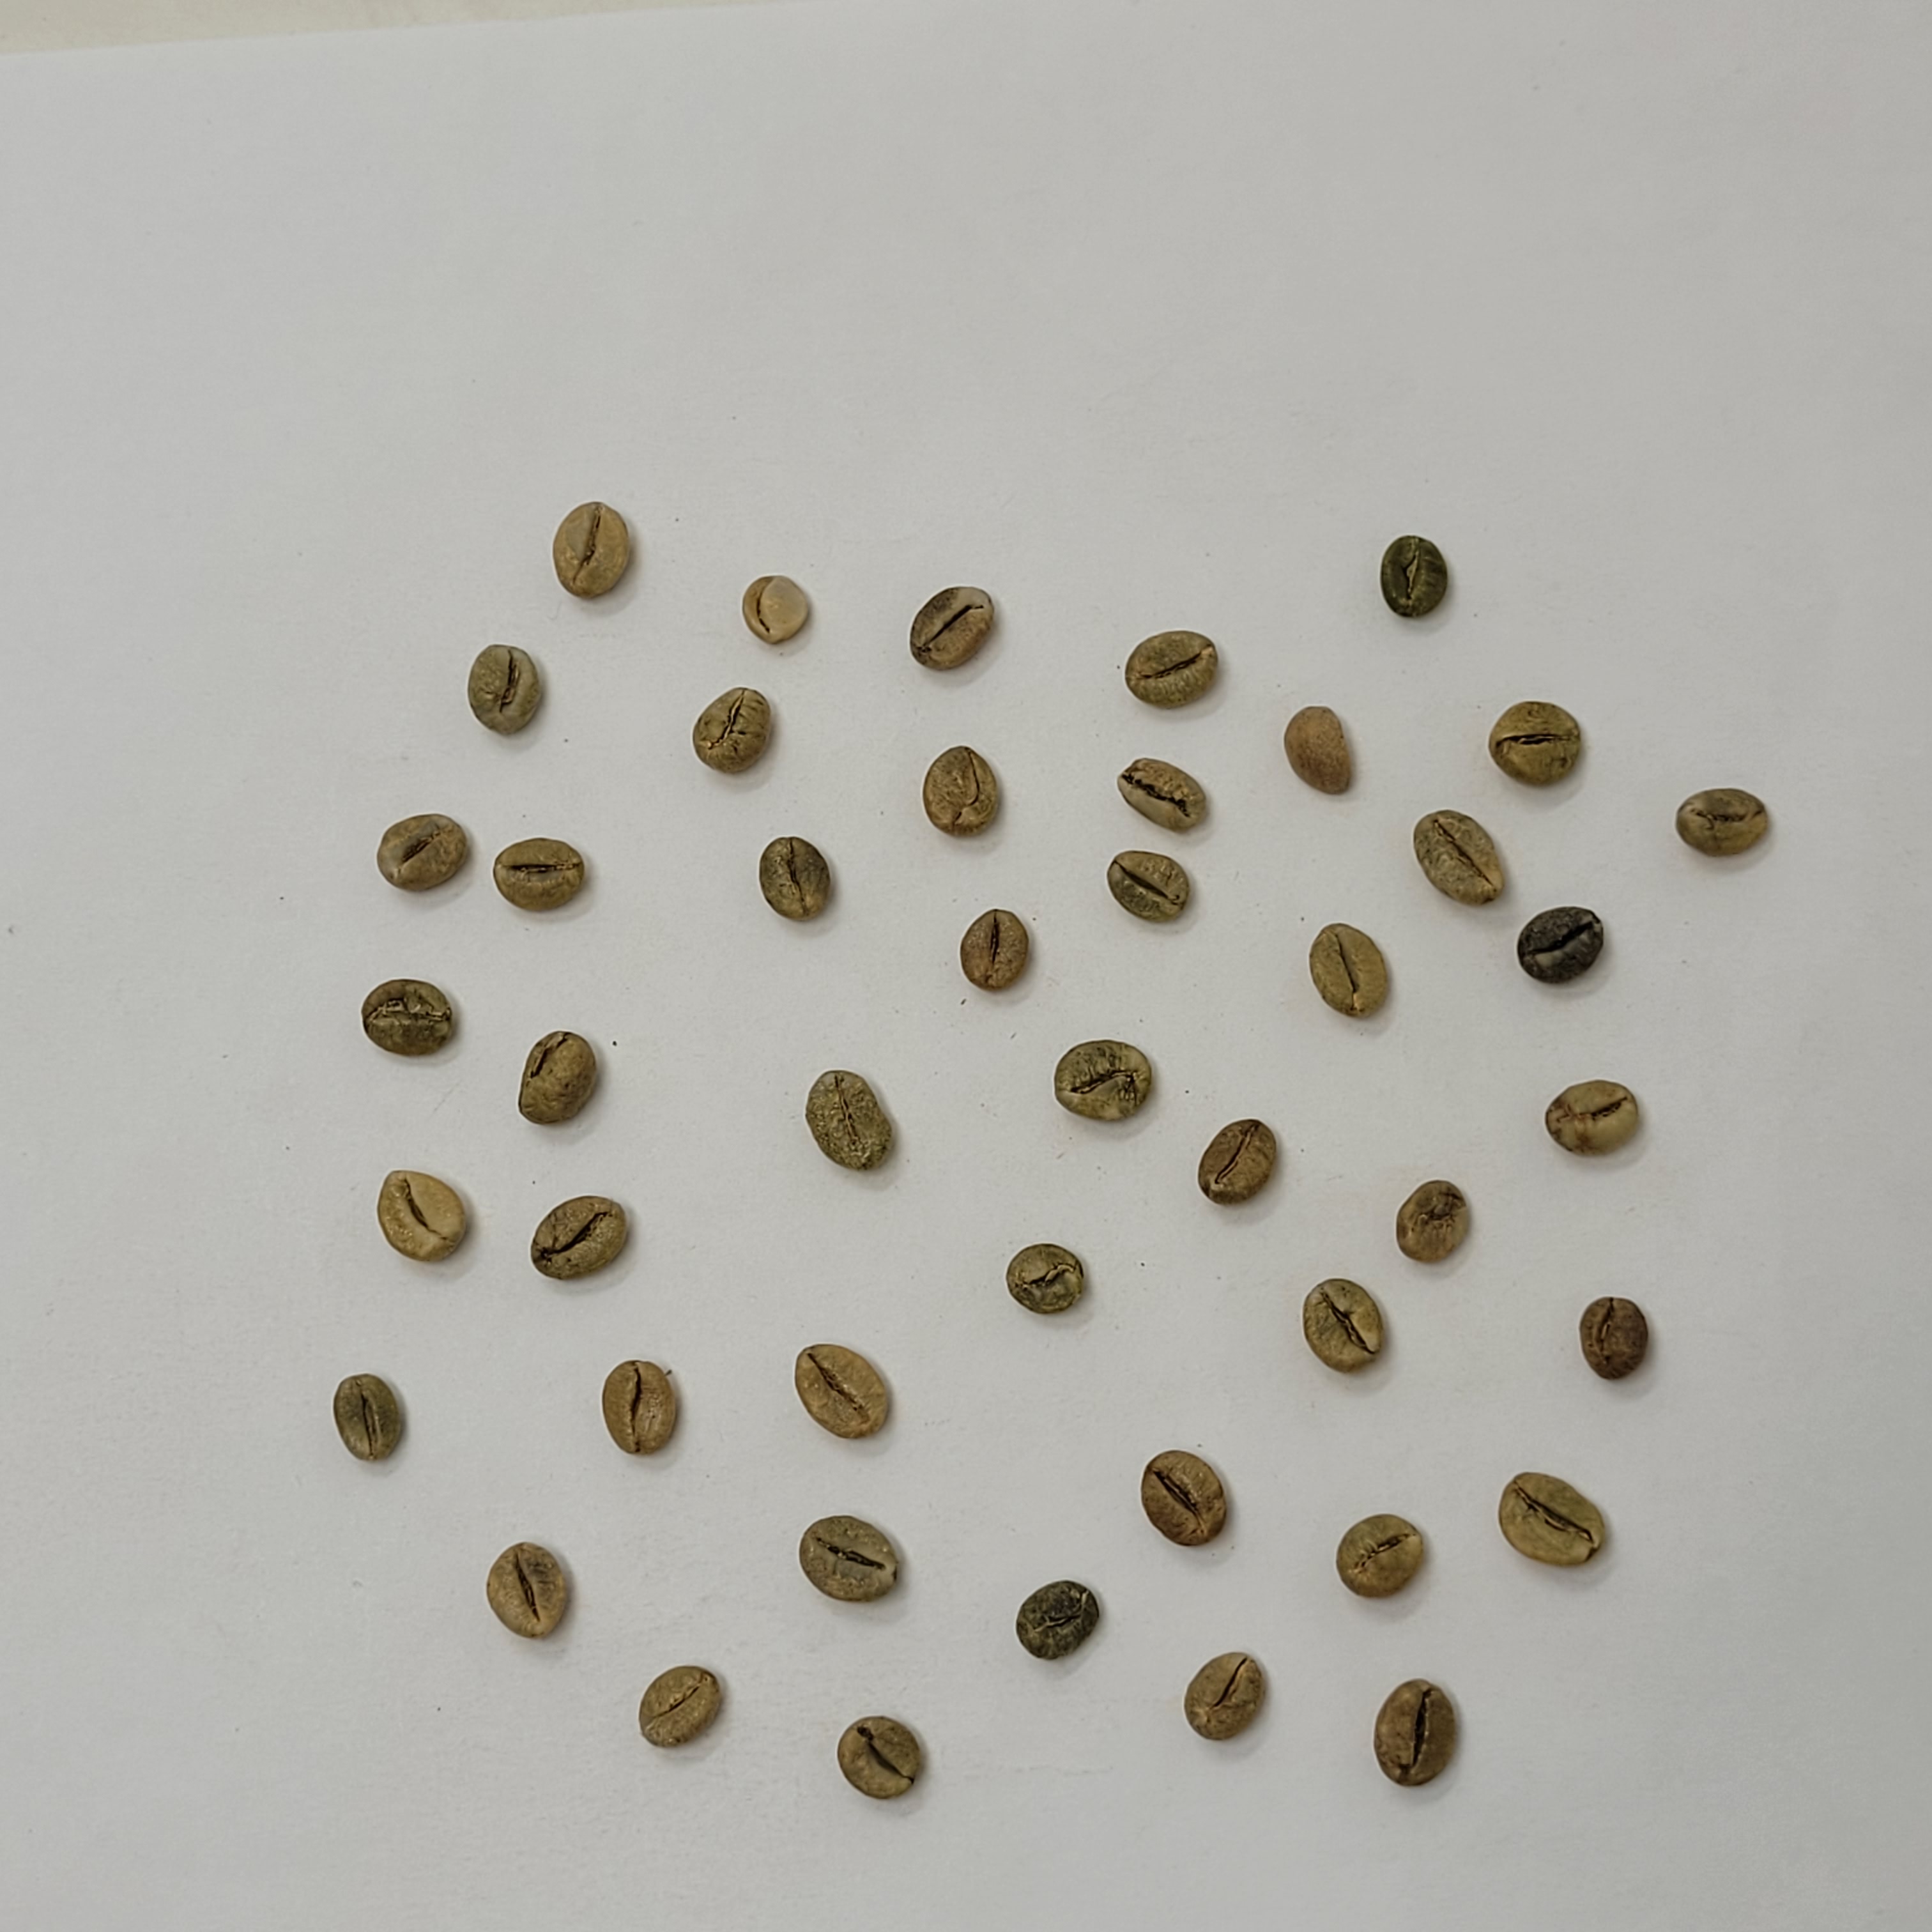
Coffee bean quality grade: Bulk